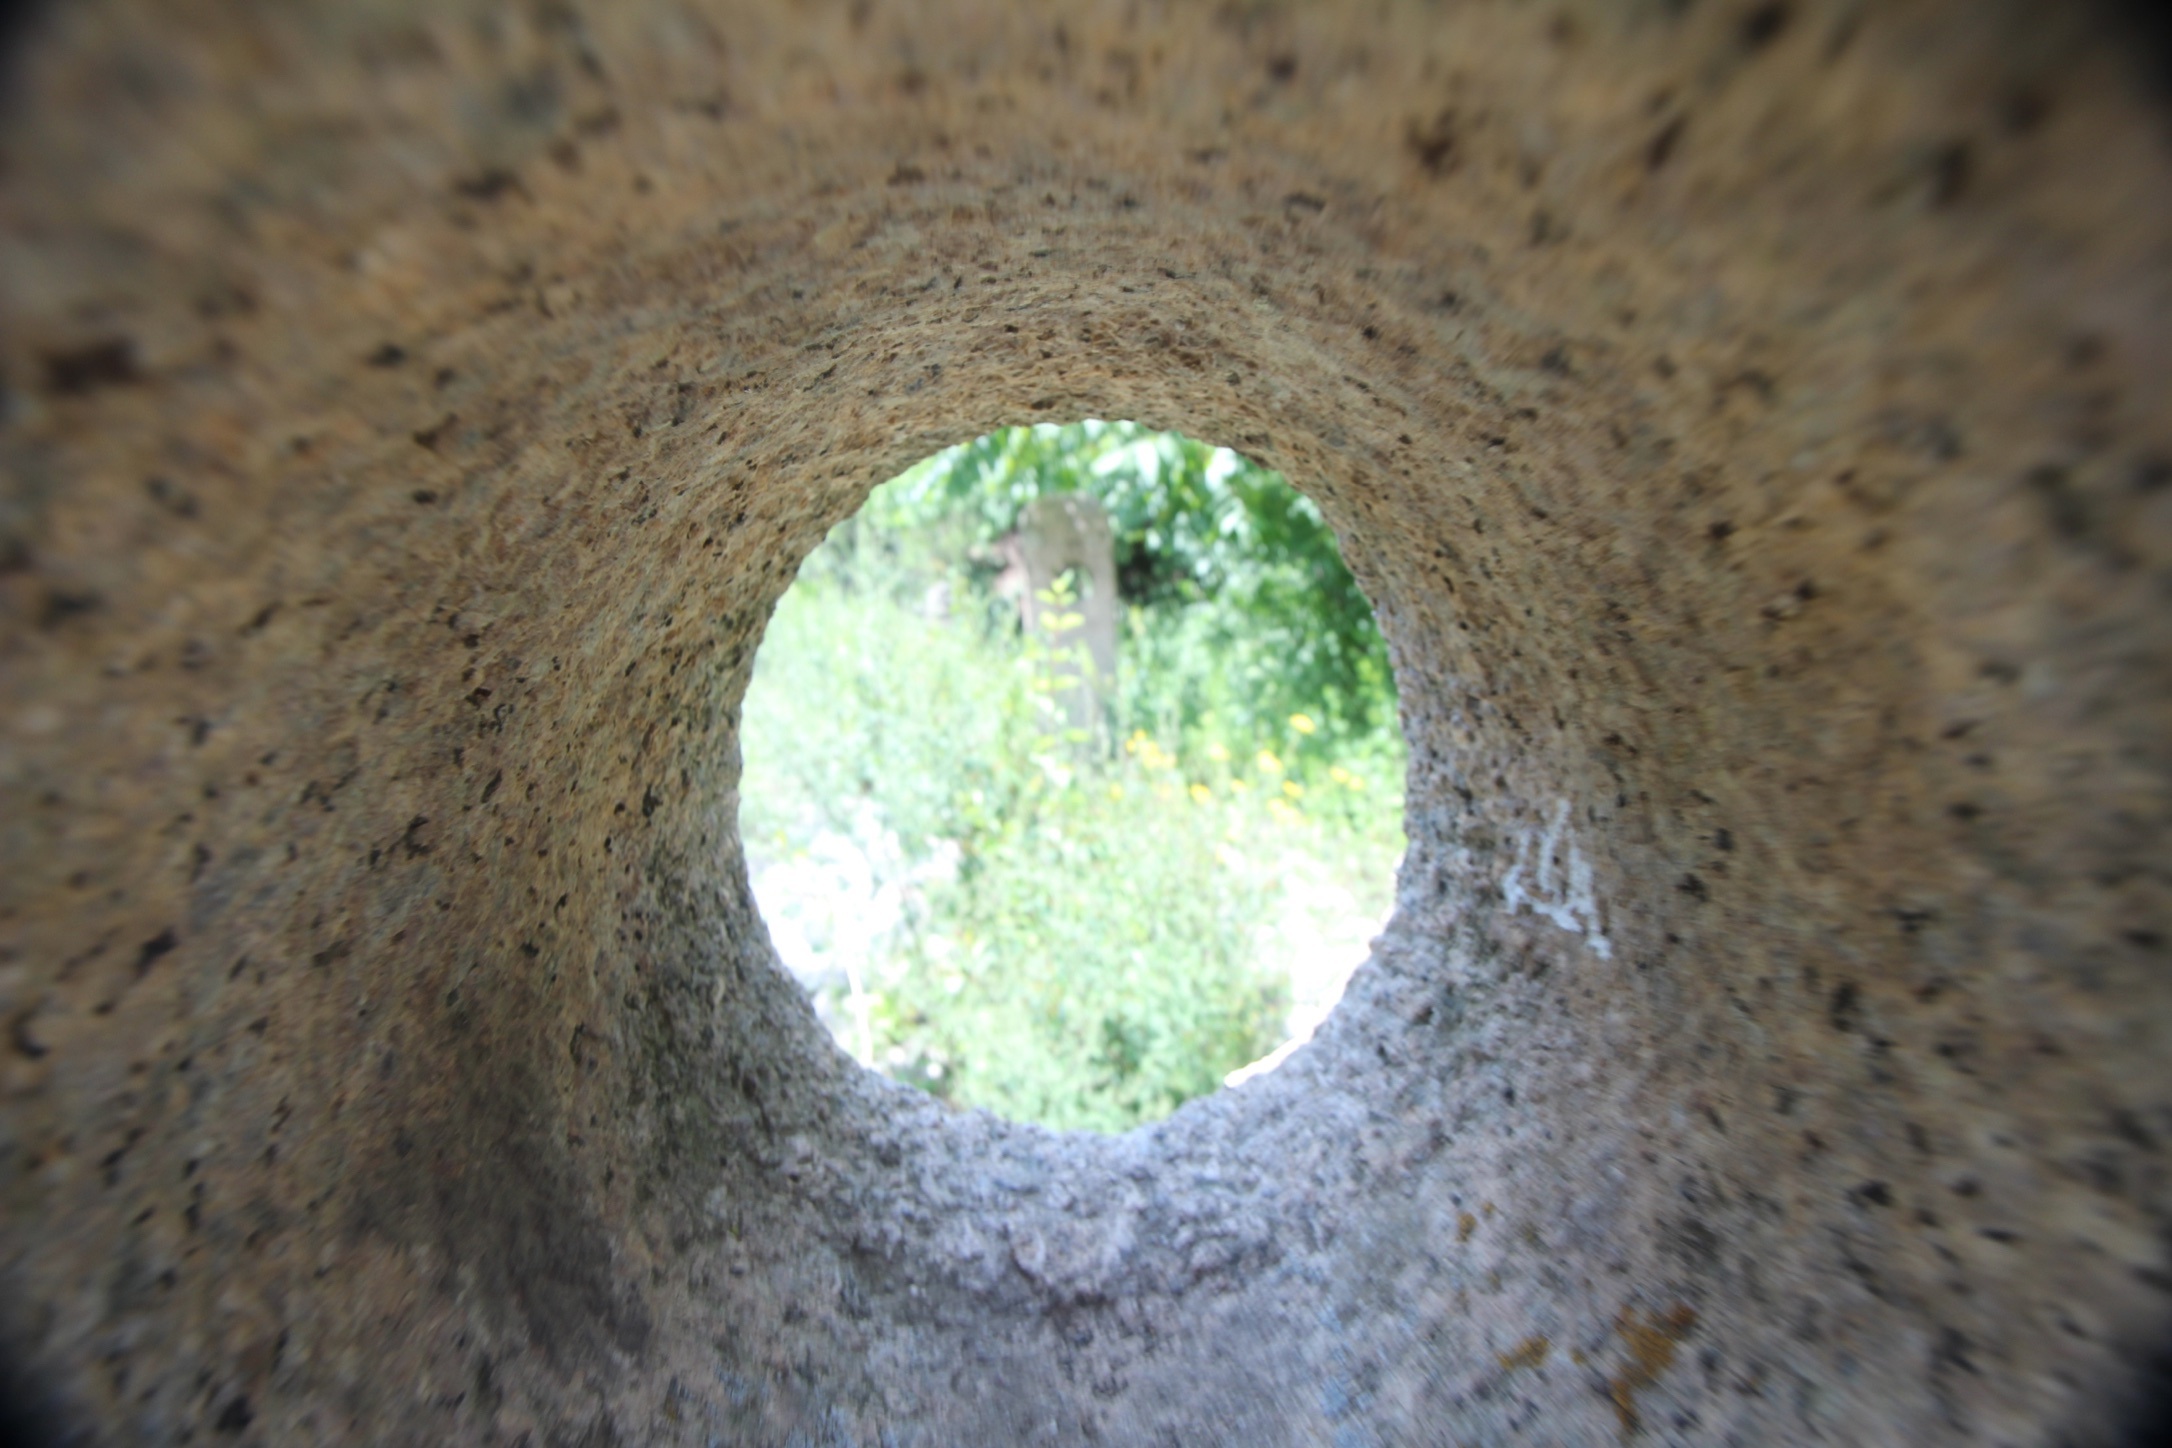
rock, green, soil, material, circle, close up, eye, macro photography